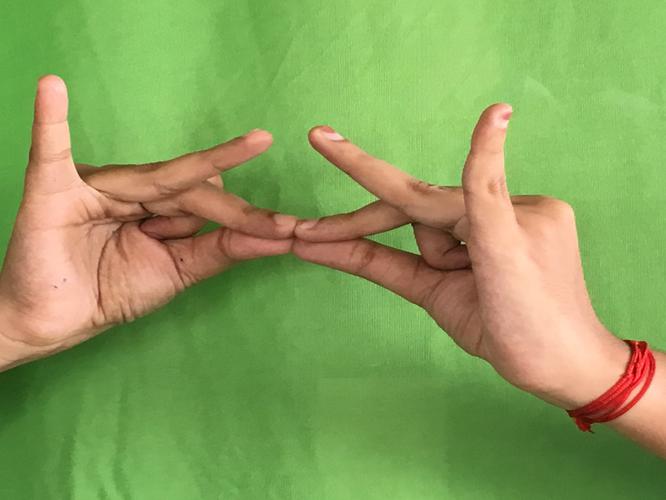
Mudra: Sakata
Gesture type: double_hand